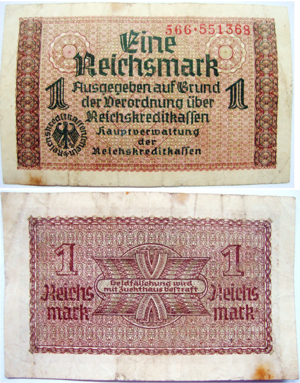
Reichsmark / Pengesedler
Reichsmark var den officielle møntfod i Tyskland 1924-48. Der skulle 100 Reichspfennig til en Reichmark.